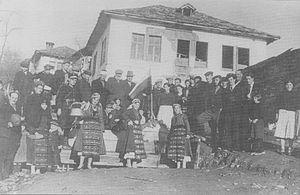
Satovtcha est une ville du sud-ouest de la Bulgarie.